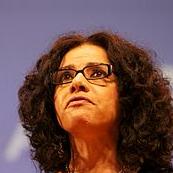
Age: 43